John P. Washington

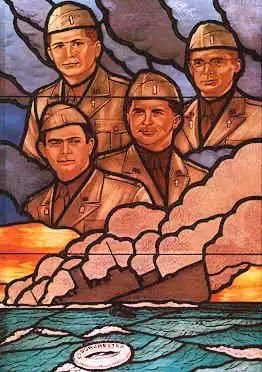

In late 1942, Washington was transferred to Camp Myles Standish in Taunton, Massachusetts, and attended Chaplains School at Harvard University. There he met fellow chaplains George L. Fox, Alexander D. Goode and Clark V. Poling. In January 1943, the chaplains embarked on board the "Dorchester", which was transporting over 900 soldiers to the United Kingdom via Greenland.